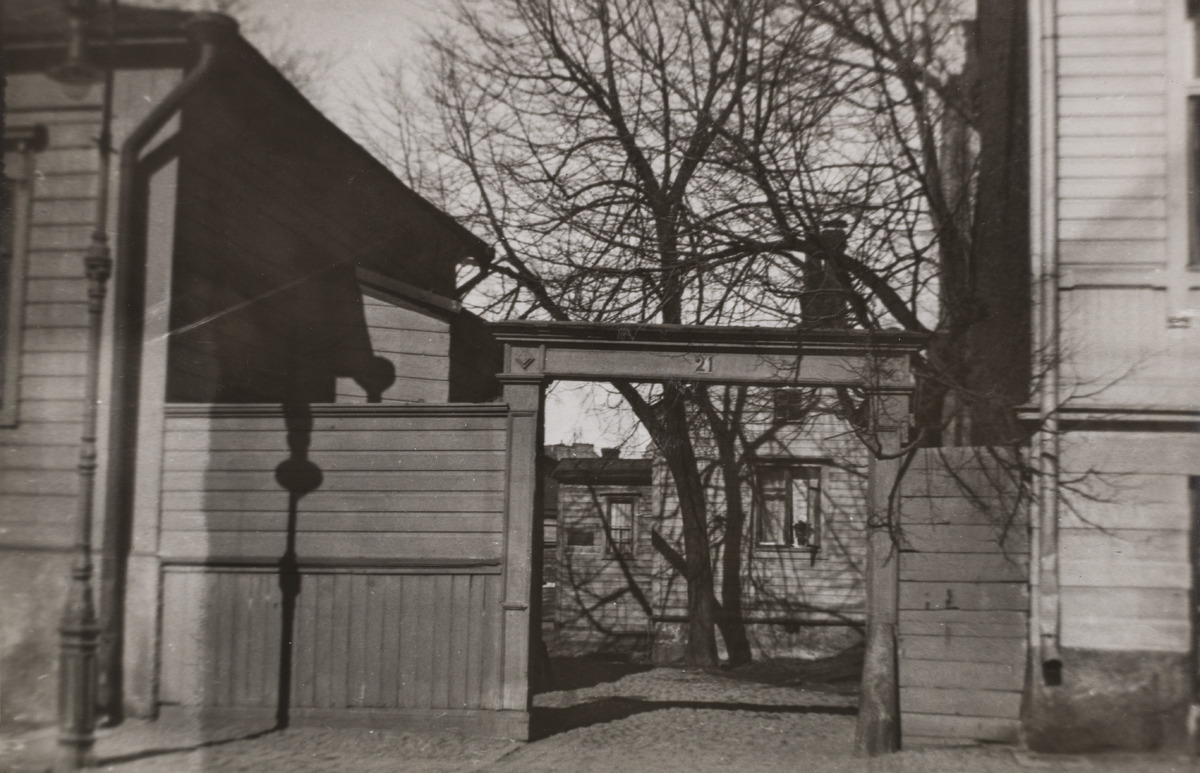
Lönnrotinkatu 21
sisällön kuvaus: Lönnrotinkatu 21. Portti kadulta sisäpihalle. mustavalkoinen
Ajankohta: kuvausaika 1900 -luku alku
Paikka: Suomi, Uusimaa, Helsinki, Kamppi Helsinki, Lönnrotinkatu 21
Aiheet: kadut, liikenne, puurakennukset, hirsirakennukset, asuinrakennukset, arkkitehtuuri, kivijalat, portit, sisäänkäynnit, kiveys, mukulakivet